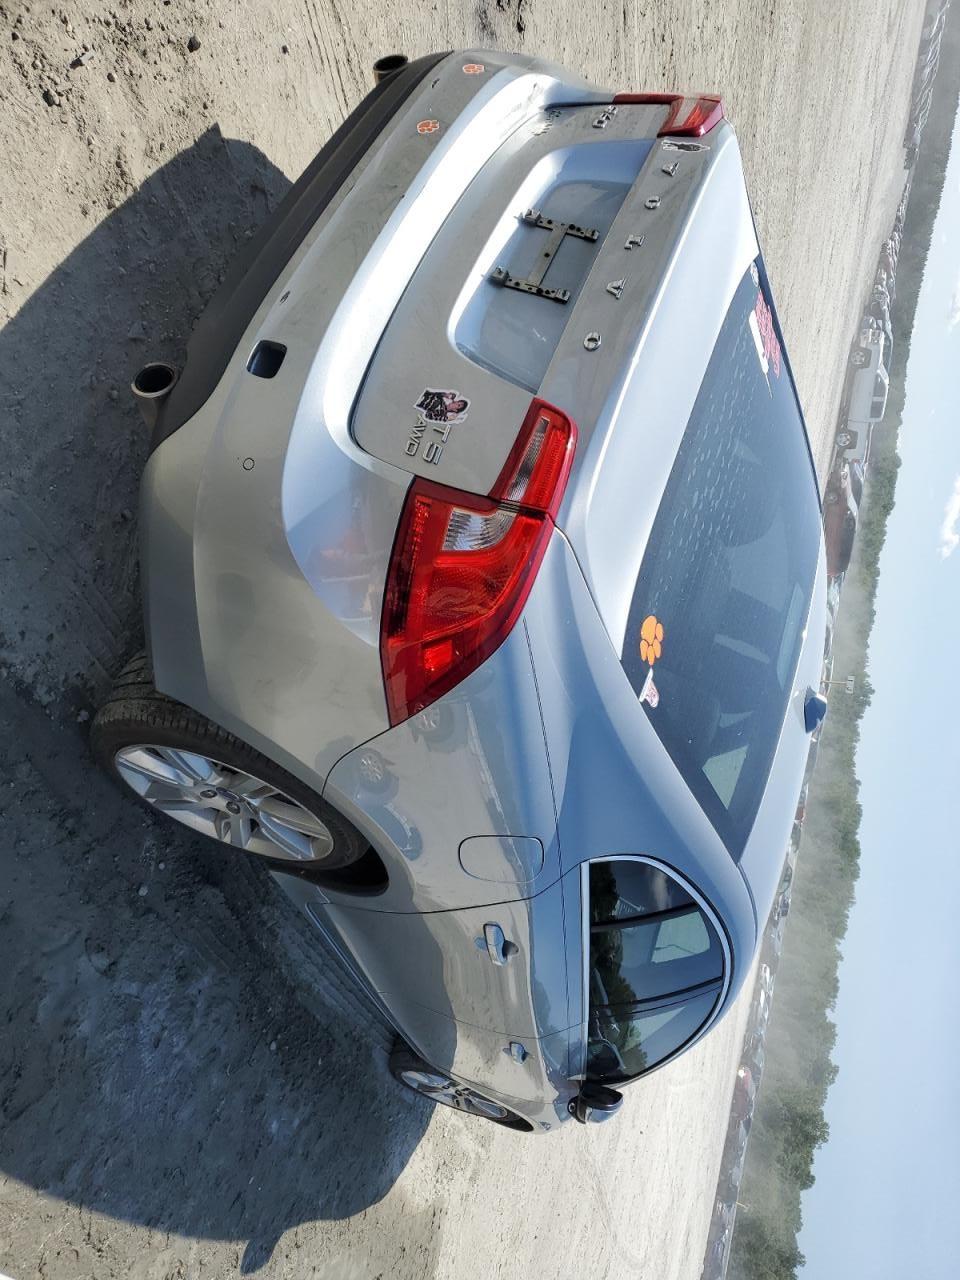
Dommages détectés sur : pare-choc arrière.
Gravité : mineur